Royal Corsican Rangers

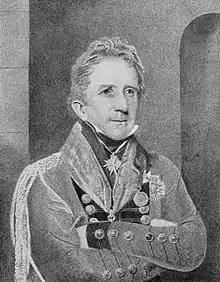
Sir Hudson Lowe

The Royal Corsican Rangers was a unit of the British Army, composed mainly of émigrés, which served during the later part of the French Revolutionary Wars and throughout the Napoleonic Wars.